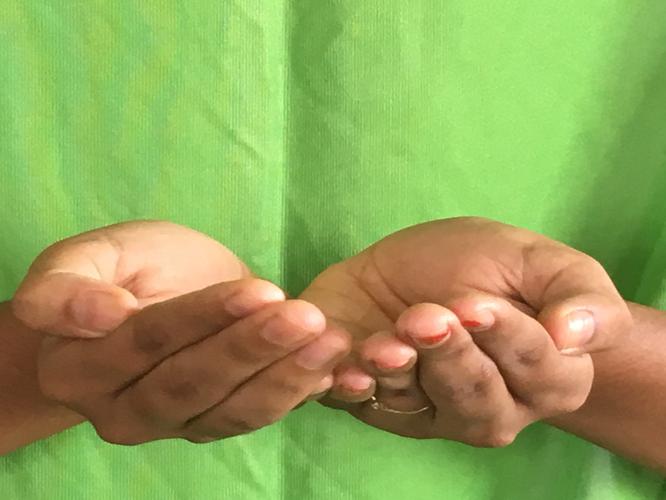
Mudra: Pushpaputa
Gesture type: double_hand